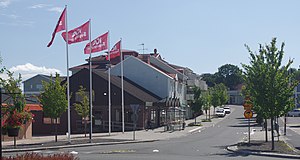
Habo
Habo
Habo er et byområde i Habo kommun i Jönköpings län i Sverige. I 2010 var indbyggertallet 6 883.